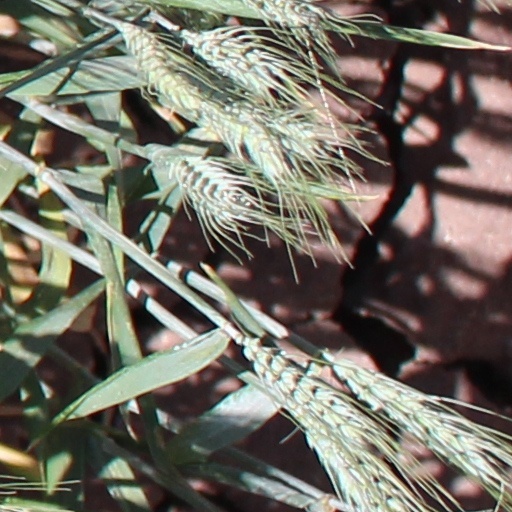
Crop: wheat